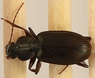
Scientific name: Calathus advena
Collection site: Rocky Mountains NEON (RMNP), plot RMNP_012